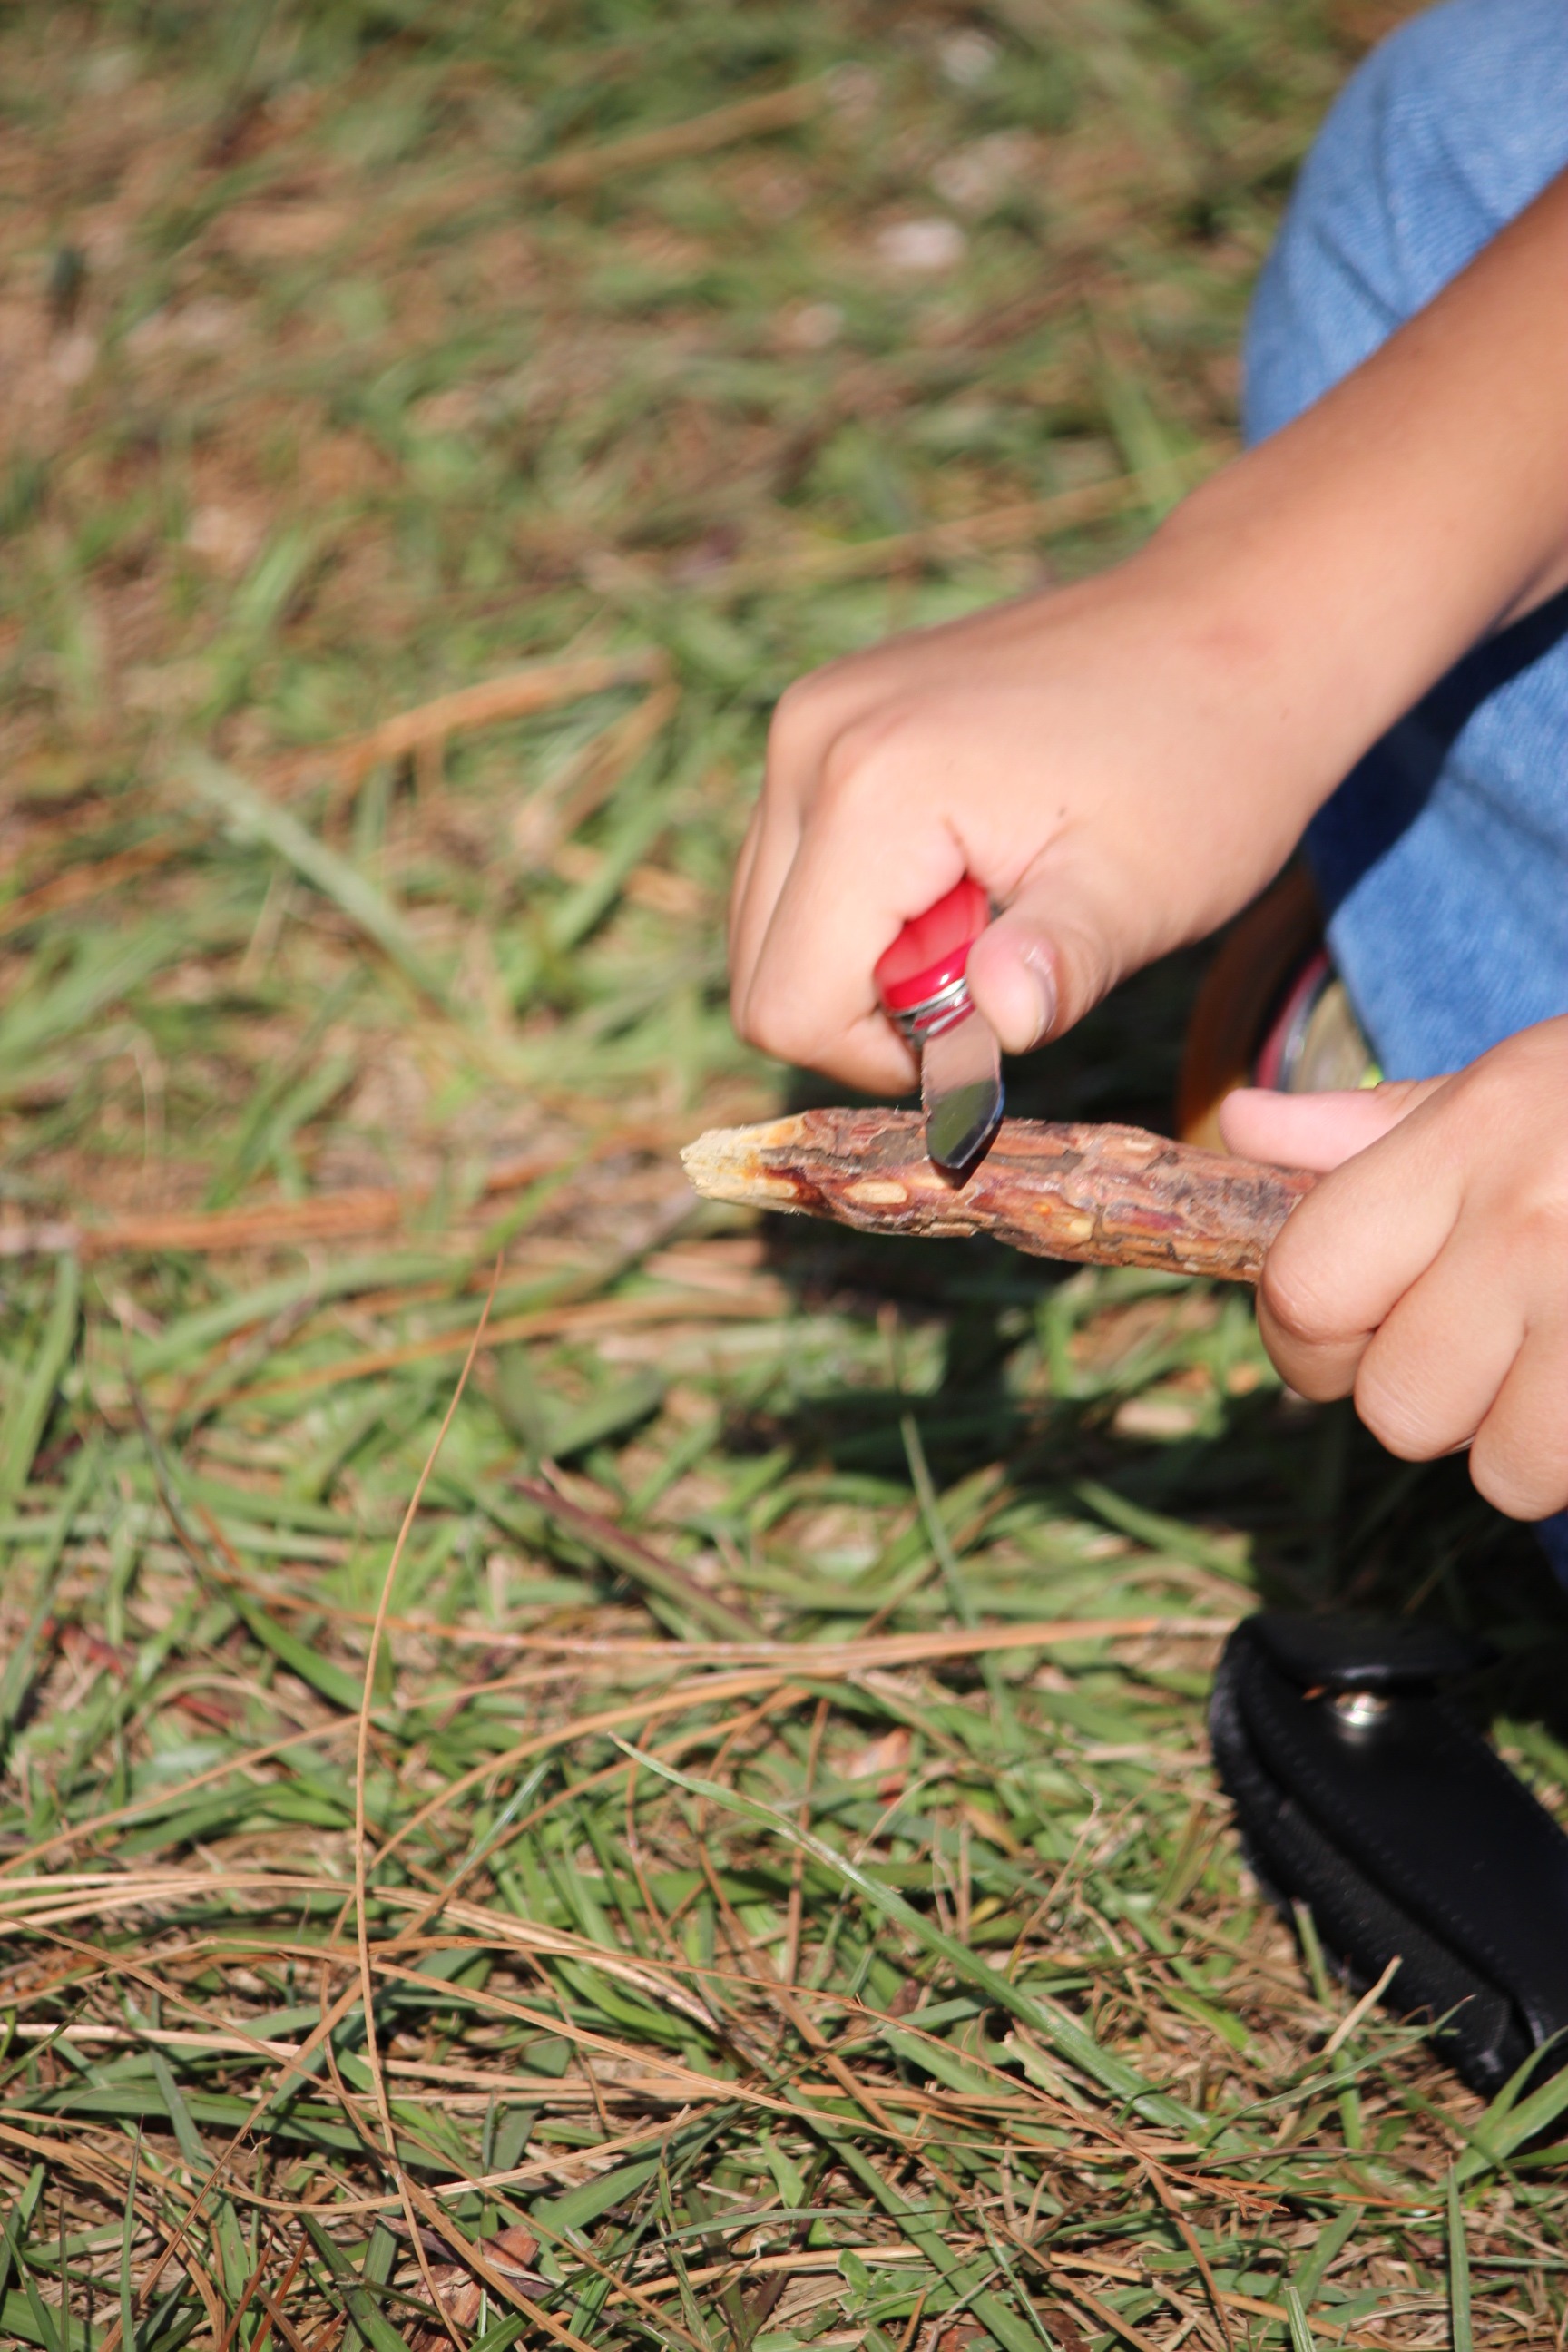
hand, grass, sharp, plant, lawn, photography, leaf, flower, tool, summer, leg, finger, spring, green, soil, slice, knife, cut, cutting, human body, outdoors, footwear, scout, sense, scouts, whittling, whittle